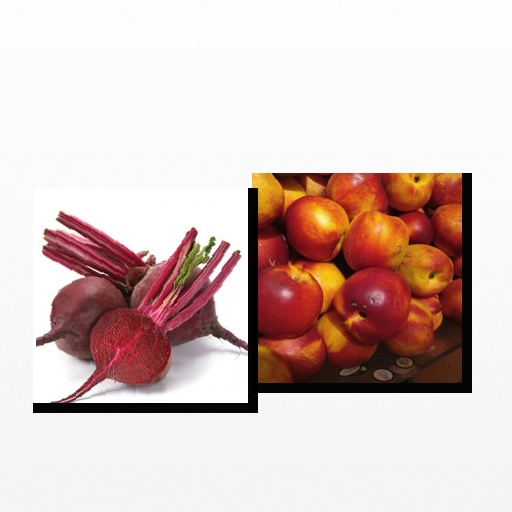
Food items: beetroot, nectarine